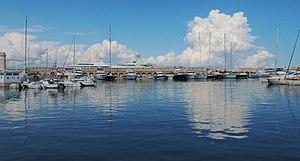
Jetée de Saint-Tropez dit aussi môle d'Estienne d'Orves.
Saint-Tropez est une commune française située dans le département du Var en région Provence-Alpes-Côte d'Azur, chef-lieu du canton de Saint-Tropez.